Zion and His Brother

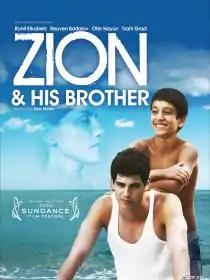
Promotional poster

Zion and His Brother is a French-Israeli drama film from 2009, starring Ofer Hayon, Reuven Bedlov, Ronit Elkabetz and Tzahi Grad in the lead roles. The film, written and directed by Eran Merav, premiered on 17 January 2009 at the Sundance Film Festival.